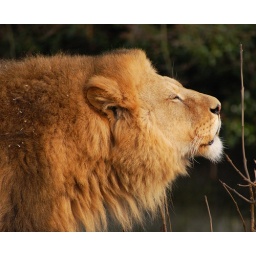
Olek, the male lion in Copenhagen Zoo, said Goodmorning to us all with 5 minutes of roaring this morning.